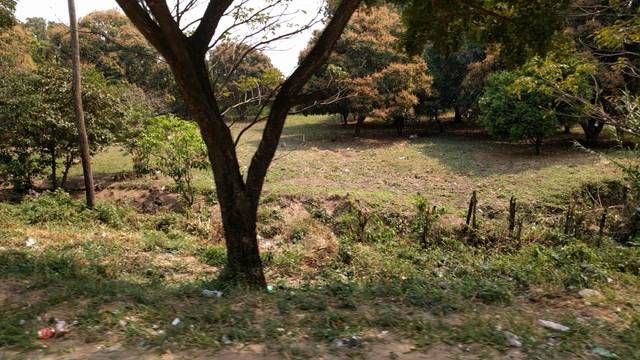
Region: Bolivia
Coordinates: -17.902, -63.34